German submarine U-99 (1940)

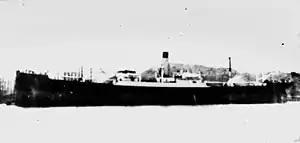
"Empire Brigade"

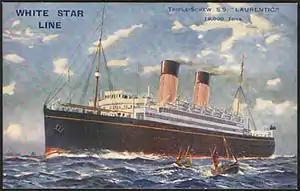
Postcard of "Laurentic"

"U-99" departed Lorient for the North West Approaches on 30 October 1940; four ships were sunk. The patrol ended on 8 November.